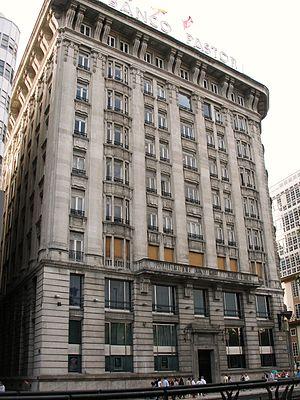
Banco Pastor est la deuxième plus vieille banque en Espagne.